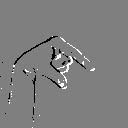
ASL letter: q